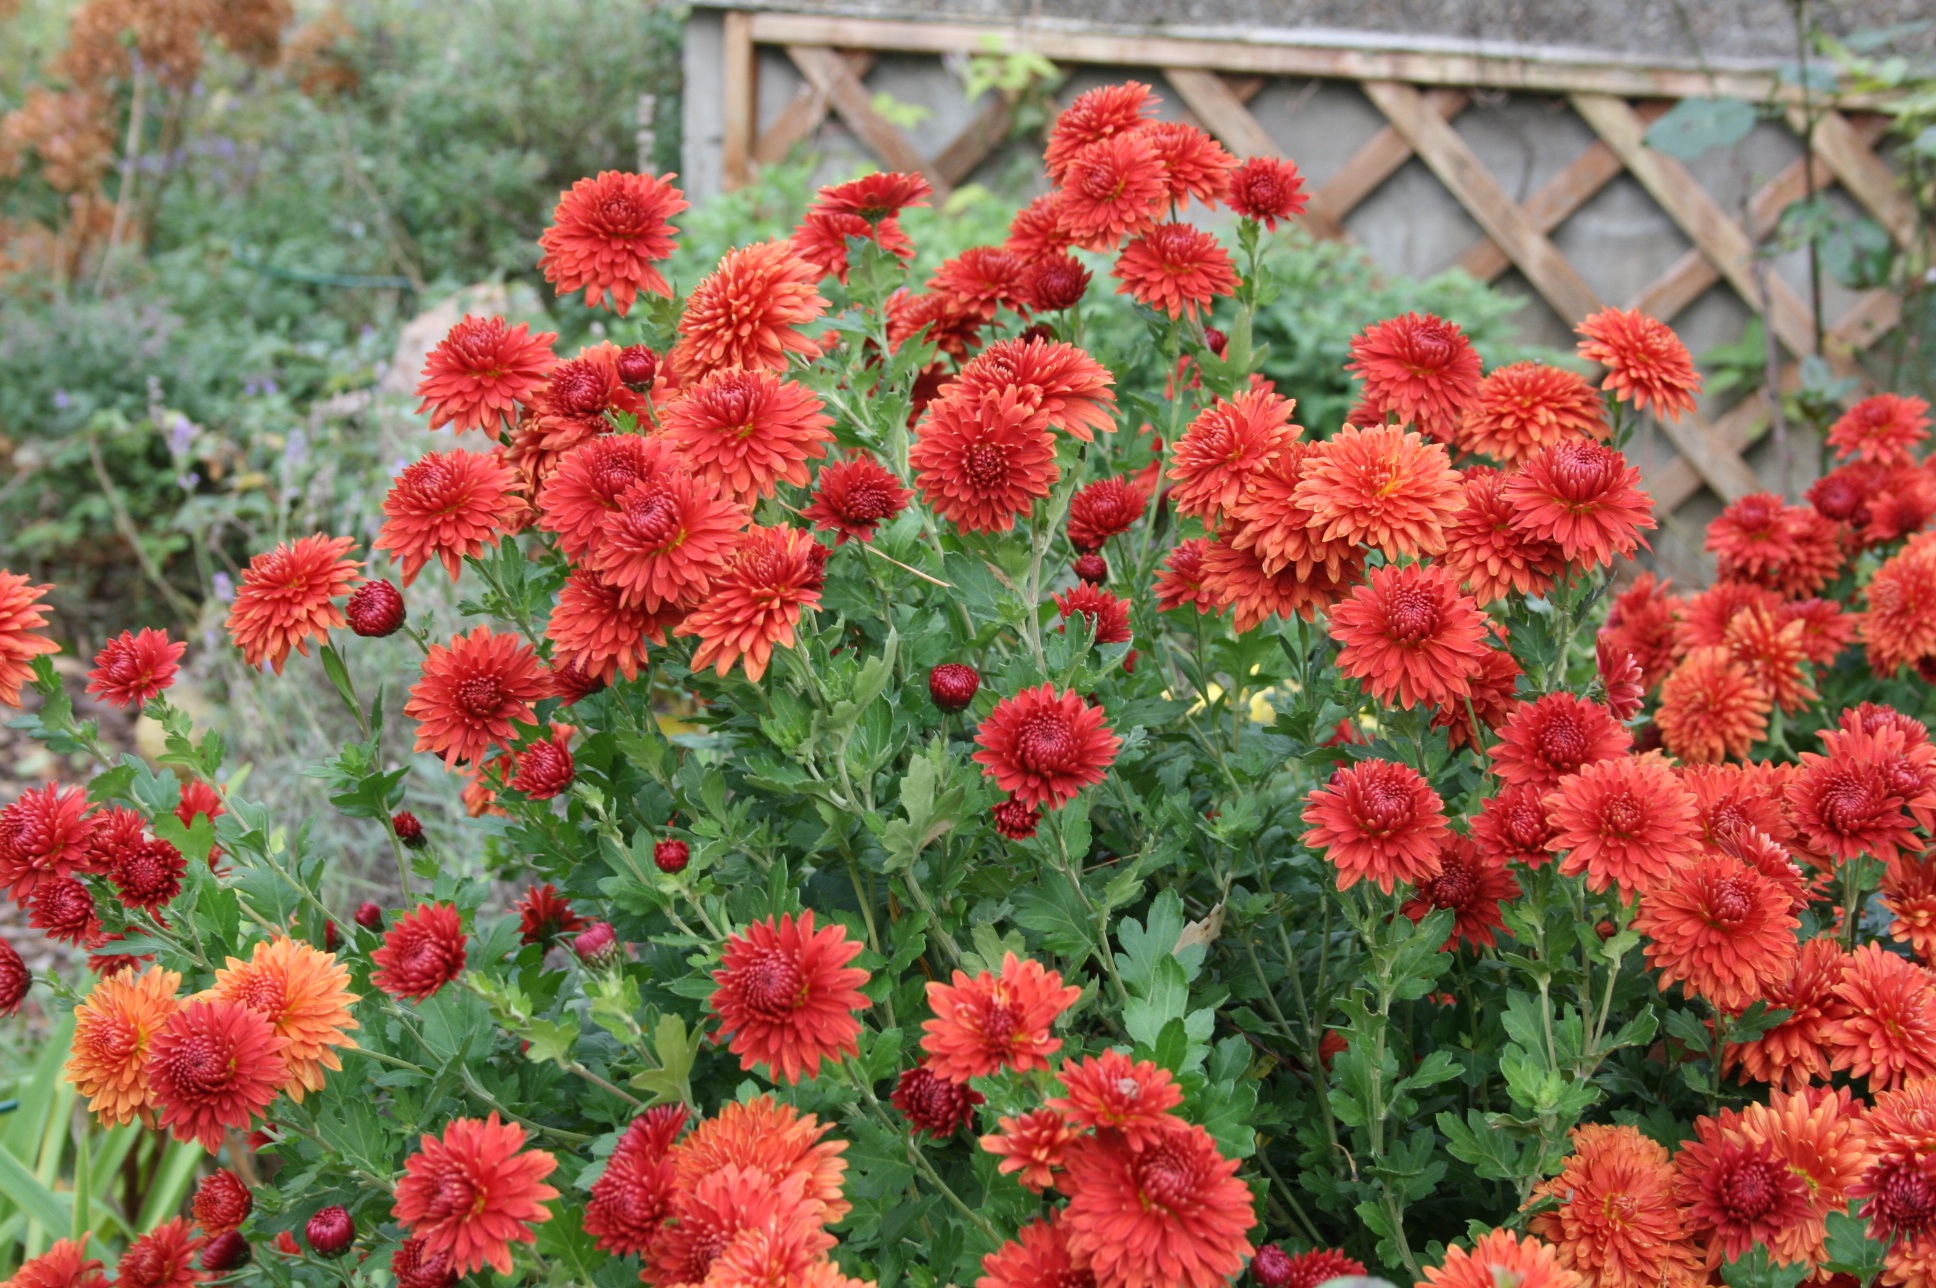
plant, flower, herb, autumn, botany, garden, flora, shrub, autumn flowers, autumn decoration, asters, flowering plant, daisy family, inflorescences, annual plant, land plant, chrysanths, blanket flowers